Hans Van de Bovenkamp

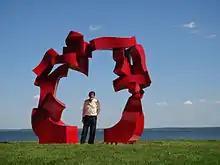
Hans Van de Bovenkamp with Red Oracle

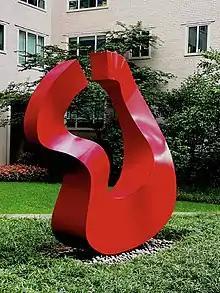
Sculpture by Hans Van de Bovenkamp in the garden of Manhattan House

Van de Bovenkamp moved to New York City and became a part of the 10th street gallery co-op movement following his graduation from the University of Michigan in 1961. In 1962, his first solo exhibit took place at the Little Gallery in Taos, New Mexico. The following year, Van de Bovenkamp developed sculptural ideas for the windows of Tiffany's on Fifth Avenue. Van de Bovenkamp began manufacturing limited edition fountains in a studio on Christopher Street in New York in 1967. He had fifteen assistants, including George Rhoads and Sybil and David Yurman. Together they produced more than five thousand fountains worldwide. Over the next ten years, Van de Bovenkamp exhibited his sculptures throughout the United States, including in New York City at New York University, Tiffany & Co., 10 Downtown, and Bryant Park; at Houston, Texas Contemporary Arts Museum; and at both the Stamford Museum and University of Connecticut. He is the founder of the New York's 10 Downtown project. His work has also been displayed in Italy, Lebanon, Venezuela, Switzerland, and Canada. Van de Bovenkamp's works have been featured in ten museums, embassies, and sculpture center shows, as well as numerous universities, public gardens and institutes. Kevin Miller has been Van de Bovenkamp's assistant since 1995.